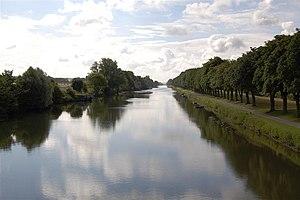
La Somme canalisée vue du pont de Saint-Valery-sur-Somme, Pinchefalise (Commune de Boismont).
La Somme est un fleuve du nord de la France, en région Hauts-de-France, qui traverse les deux départements de l'Aisne et de la Somme. Il donne son nom à ce dernier.
Le bassin de la Somme s'étend sur la région Hauts-de-France, et sur quatre départements l'Aisne, l'Oise la Somme et le Pas-de-Calais et se déverse dans la Manche.